Eric Carr

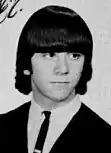
Eric Carr photo from the A&D, yearbook of High School of Art and Design, New York, 1967

Caravello purchased a small drum kit that consisted of snare, kick, and a tom. The kit had a black oyster finish that was similar to Ringo's kit. Within a few months he added a floor tom. Sometime in 1965 he joined his first band, The Allures. They played a blend of Latino music and Beatles songs. The Allures did not last long, perhaps only a few months.